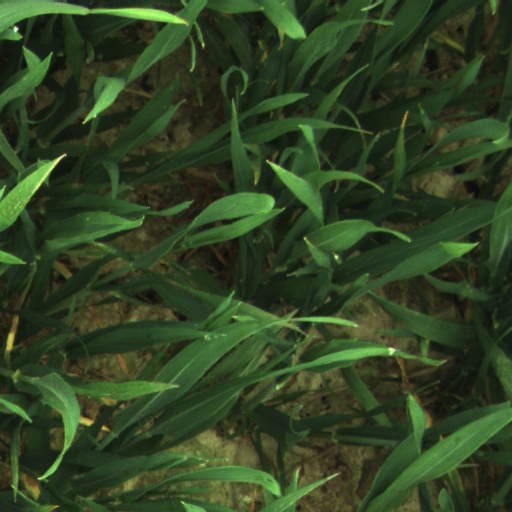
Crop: wheat